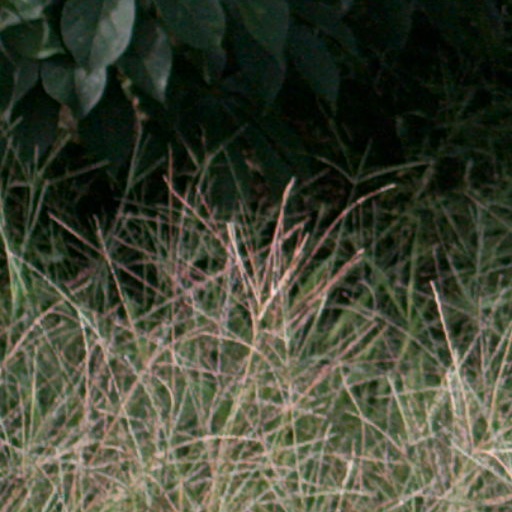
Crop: cassava